Raymond Froggatt

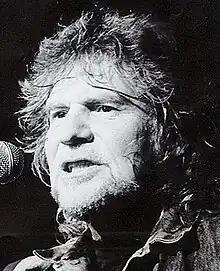

Froggatt (otherwise known as "Froggy") was born in Bordesley Green, Birmingham on 13 November 1941. He began performing rock and roll in the early 1960s before moving on to focus on Country and Western. His band, initially known as the Buccaneers, later Monopoly and ultimately The Raymond Froggatt Band with guitarist Hartley Cain (H Cain), drummer Len Ablethorpe and whose bassist was Louis Clark of Electric Light Orchestra and Hooked on Classics fame, were signed by Polydor in 1964. However chart success eluded them, although the Dave Clark Five had a No. 7 hit in the UK Singles Chart with Froggatt's "The Red Balloon" in 1968. His own original version of the song, under the title "Callow-la-vita", reached No. 3 in the Netherlands.